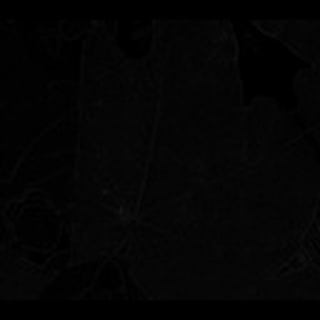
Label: cotton_target_spot